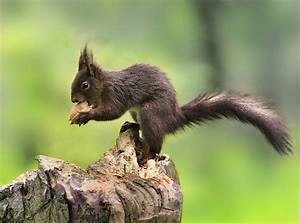
Label: squirrel